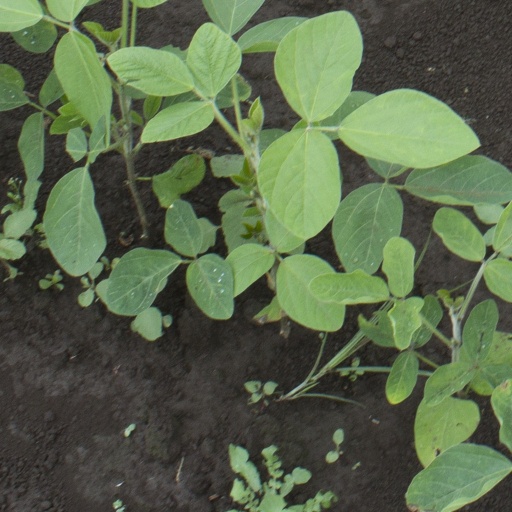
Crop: soybean